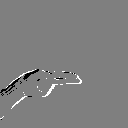
ASL letter: h